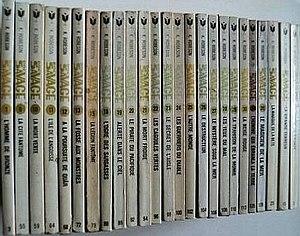
Doc Savage, version francophone Marabout (1967-75).
Doc Savage est un personnage de fiction, créé dans les années 1930 par Lester Dent et faisant partie de la génération des pulp heroes.